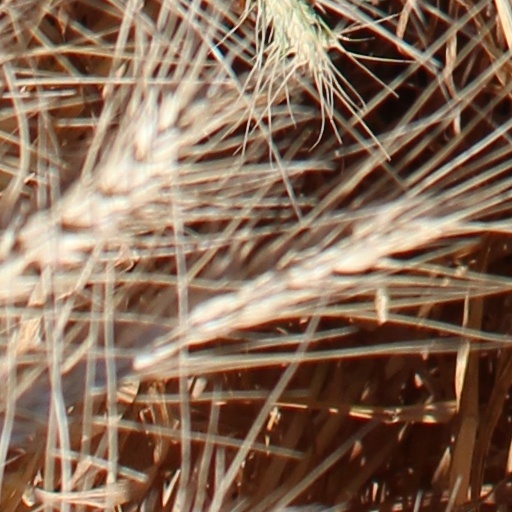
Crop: wheat